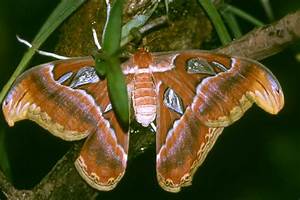
Label: farfalla